Åboulevarden

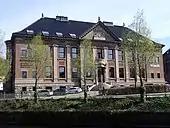
""Ny jydske Kjøbstad-Creditforening"", a credit union headquarters, from 1912

Aarhus originates as a Viking fort that was defended by moats and ramparts up to the Middle Ages. The precursor to Åboulevarden stems from 1477 when king Christian I gave permission to develop the southern ramparts along the river and houses were built on it. In 1674 a narrow alley along the river was transformed into a wider street which was named "Aagade" (Literal translation.: River Street) running from Immervad to Skolegade. Åboulevarden was constructed between 1898 and 1934 along the river on the streets Aagade and "Louisegade", running from "Vester Allé" to "Christiansgade". At the coast it was extended further through a now non-existent street known as "Revet" and finally to "Dynkarken" and "Europaplads" where it ends.